Joseph P. Lash

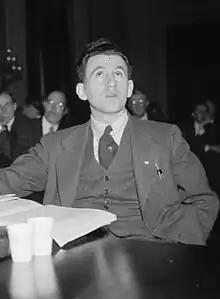
Lash before the Dies Committee in 1939

Joseph Paul Lash (December 2, 1909 – August 22, 1987) was an American radical political activist, journalist, and writer. A close friend of Eleanor Roosevelt, Lash won both the Pulitzer Prize for Biography and the National Book Award in Biography for "Eleanor and Franklin" (1971), the first of two volumes he wrote about the former First Lady.